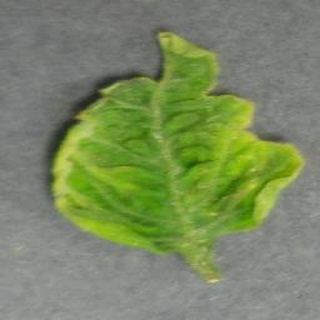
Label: tomato_yellow_leaf_curl_virus